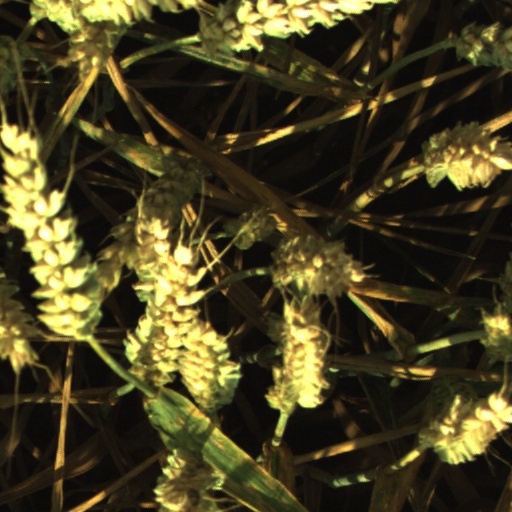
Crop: wheat